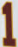
Number: 1